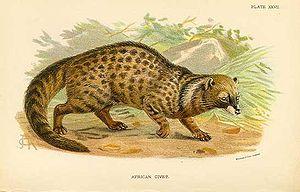
Civette et anciennement chat musqué sont des noms vernaculaires qui désignent en français de nombreuses espèces de petits mammifères du sous-ordre des Feliformia, principalement de la famille des Viverridés.
Les Nandinidés sont une famille de mammifères de l'ordre des Carnivores et du sous-ordre des Féliformes.